Question: Please indicate a possible affordance area of hit_axe that can be used for hitting
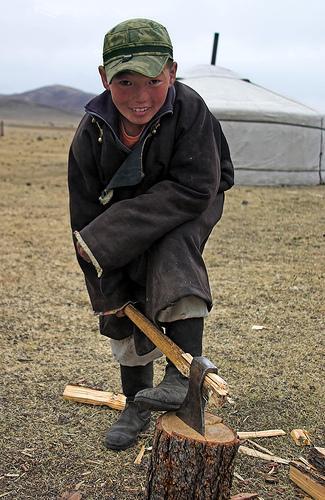
Answer: [148, 313.5, 224, 430.5]